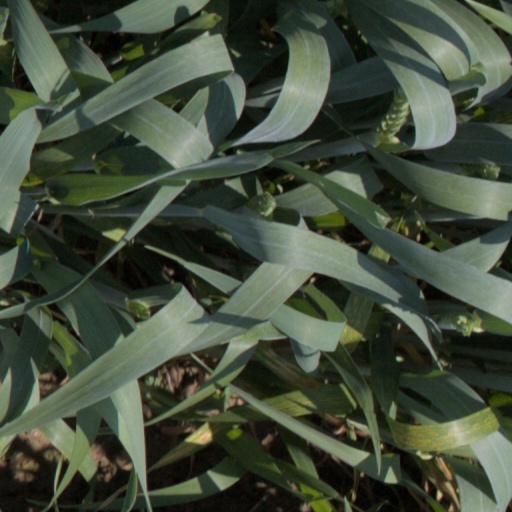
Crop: wheat